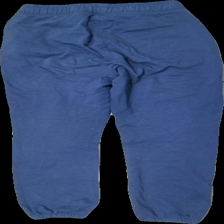
View: back
Type: Trousers
Category: Ladies
Brand: Not in the list
Brand text on label: aware
Colors: Blue
Material: 100% Cotton
Cut: Loose
Size: S
Season: All
Stains: Minor
Damage: stain
Damage location: top left
Price range: 100-150
Recommended usage: Reuse
Description: blue sweatpants